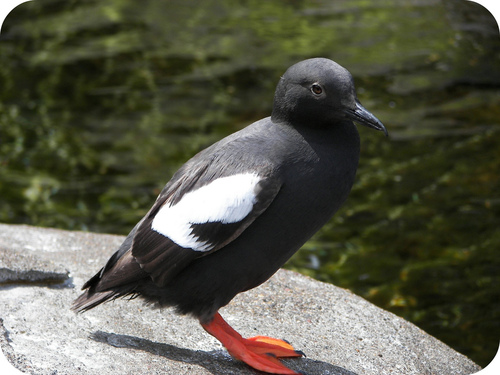
the bird has almost its full body covered in black, tarsus and feet are in orange color, it has black and white wings.
a small bird with a black head and black nape, with white and black covering the rest of its body, the bill is short and pointed, and orange tarsus and feet.
small bird with black crown, throat, belly and abdomen, foot and tarsus is orange color and nails are black color.
this black colored bird has a small head with a straight black beak, wings with two white wing bars and bright orange feet.
a medium bird with gray and white feathers and orange feet.
this bird is black all over and has a white stripe of color on the wings and orange feet.
this black bird has white markings on its wings, small dark bill and webbed orange feet.
this bird has wings that are black and has orange feeta mostly grey bird with deep pinkish orange tarsus, short retrices, and white patches on the secondaries.
this bird has a black and white body, large orange feet, a short tail, a curved head, and a black pointy beak.
Species: Pigeon Guillemot